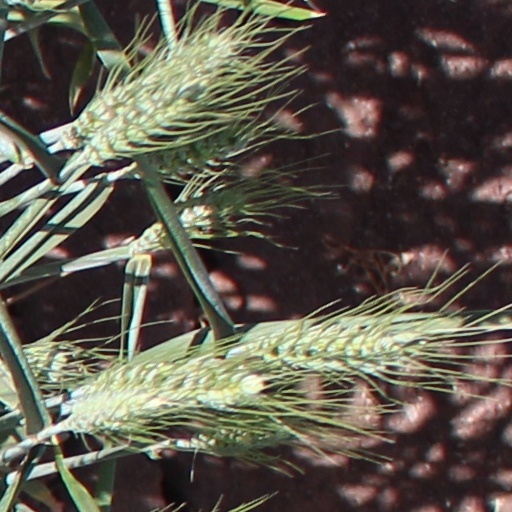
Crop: wheat